Assyrian statue (BM 124963)

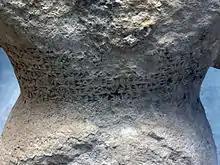
Detail showing cuneiform inscription on rear waist of statue.

A more complete translation by Albert Kirk Grayson in 1991 reads: